George D.D. Huie Grocery Store Building

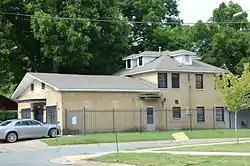

The George D.D. Huie Grocery Store Building is a historic commercial building at 1400 North Pine Street in North Little Rock, Arkansas. It has a single-story front section with a gable roof, which housed the retail space, with a two-story rear section used as the proprietor's residence. This buff brick building was built by George Huie, a Chinese immigrant, in 1949 on the site of a store he had operated since 1938. The store is historically important for its role in the growth and development of the local Chinese community, and for its service to the historically African-American neighborhood in which it stands. It presently houses a small museum.